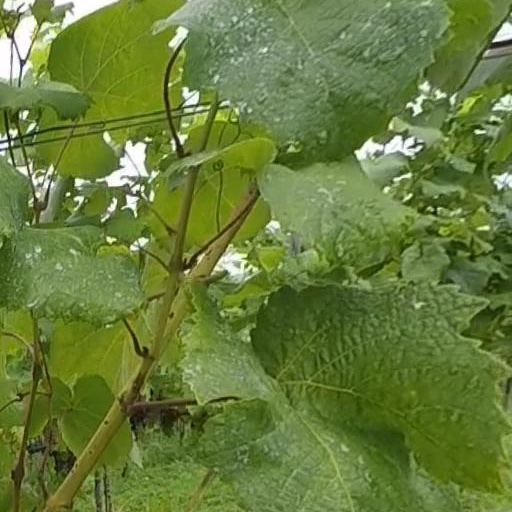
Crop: grape